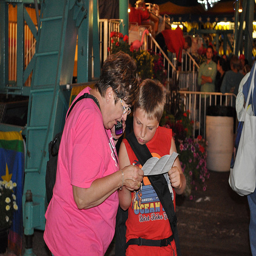
a woman and child looking at a folded up paper
Mother and boy looking intently at a piece of paper.
A woman looking at a piece of paper with a boy.
A boy and a women who are both looking at a piece of paper.
A woman and kid reading a piece of paper.